Ester Rada

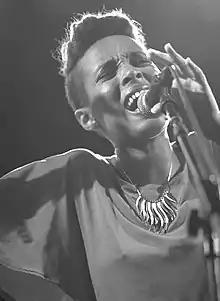
Rada in 2012

Rada was born in Kiryat Arba, Israel, to a religious Ethiopian-Jewish family. Her parents, originally from a village near Gondar, were rescued by Israel from a refugee camp in Sudan during Operation Moses, in 1984.